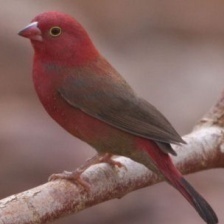
Species: AFRICAN FIREFINCH
Scientific name: LAGONOSTICTA RUBRICATA
ImageNet parent category: house_finch